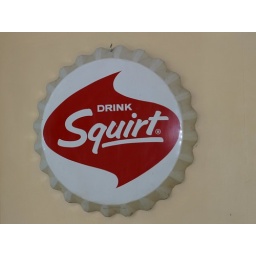
wall sign in the world famous Blue Ribbon Barbecue, Arlington, MA